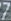
Number: 7